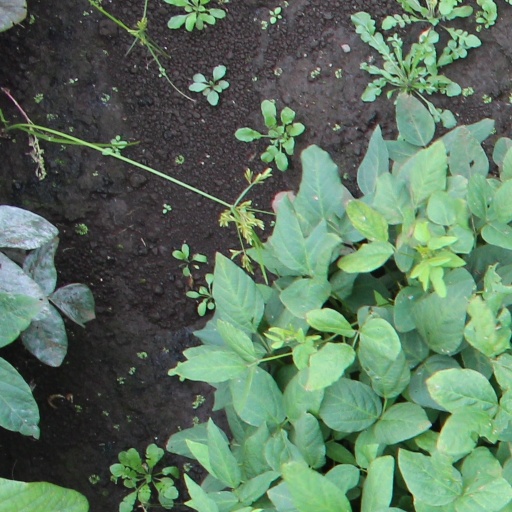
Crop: soybean